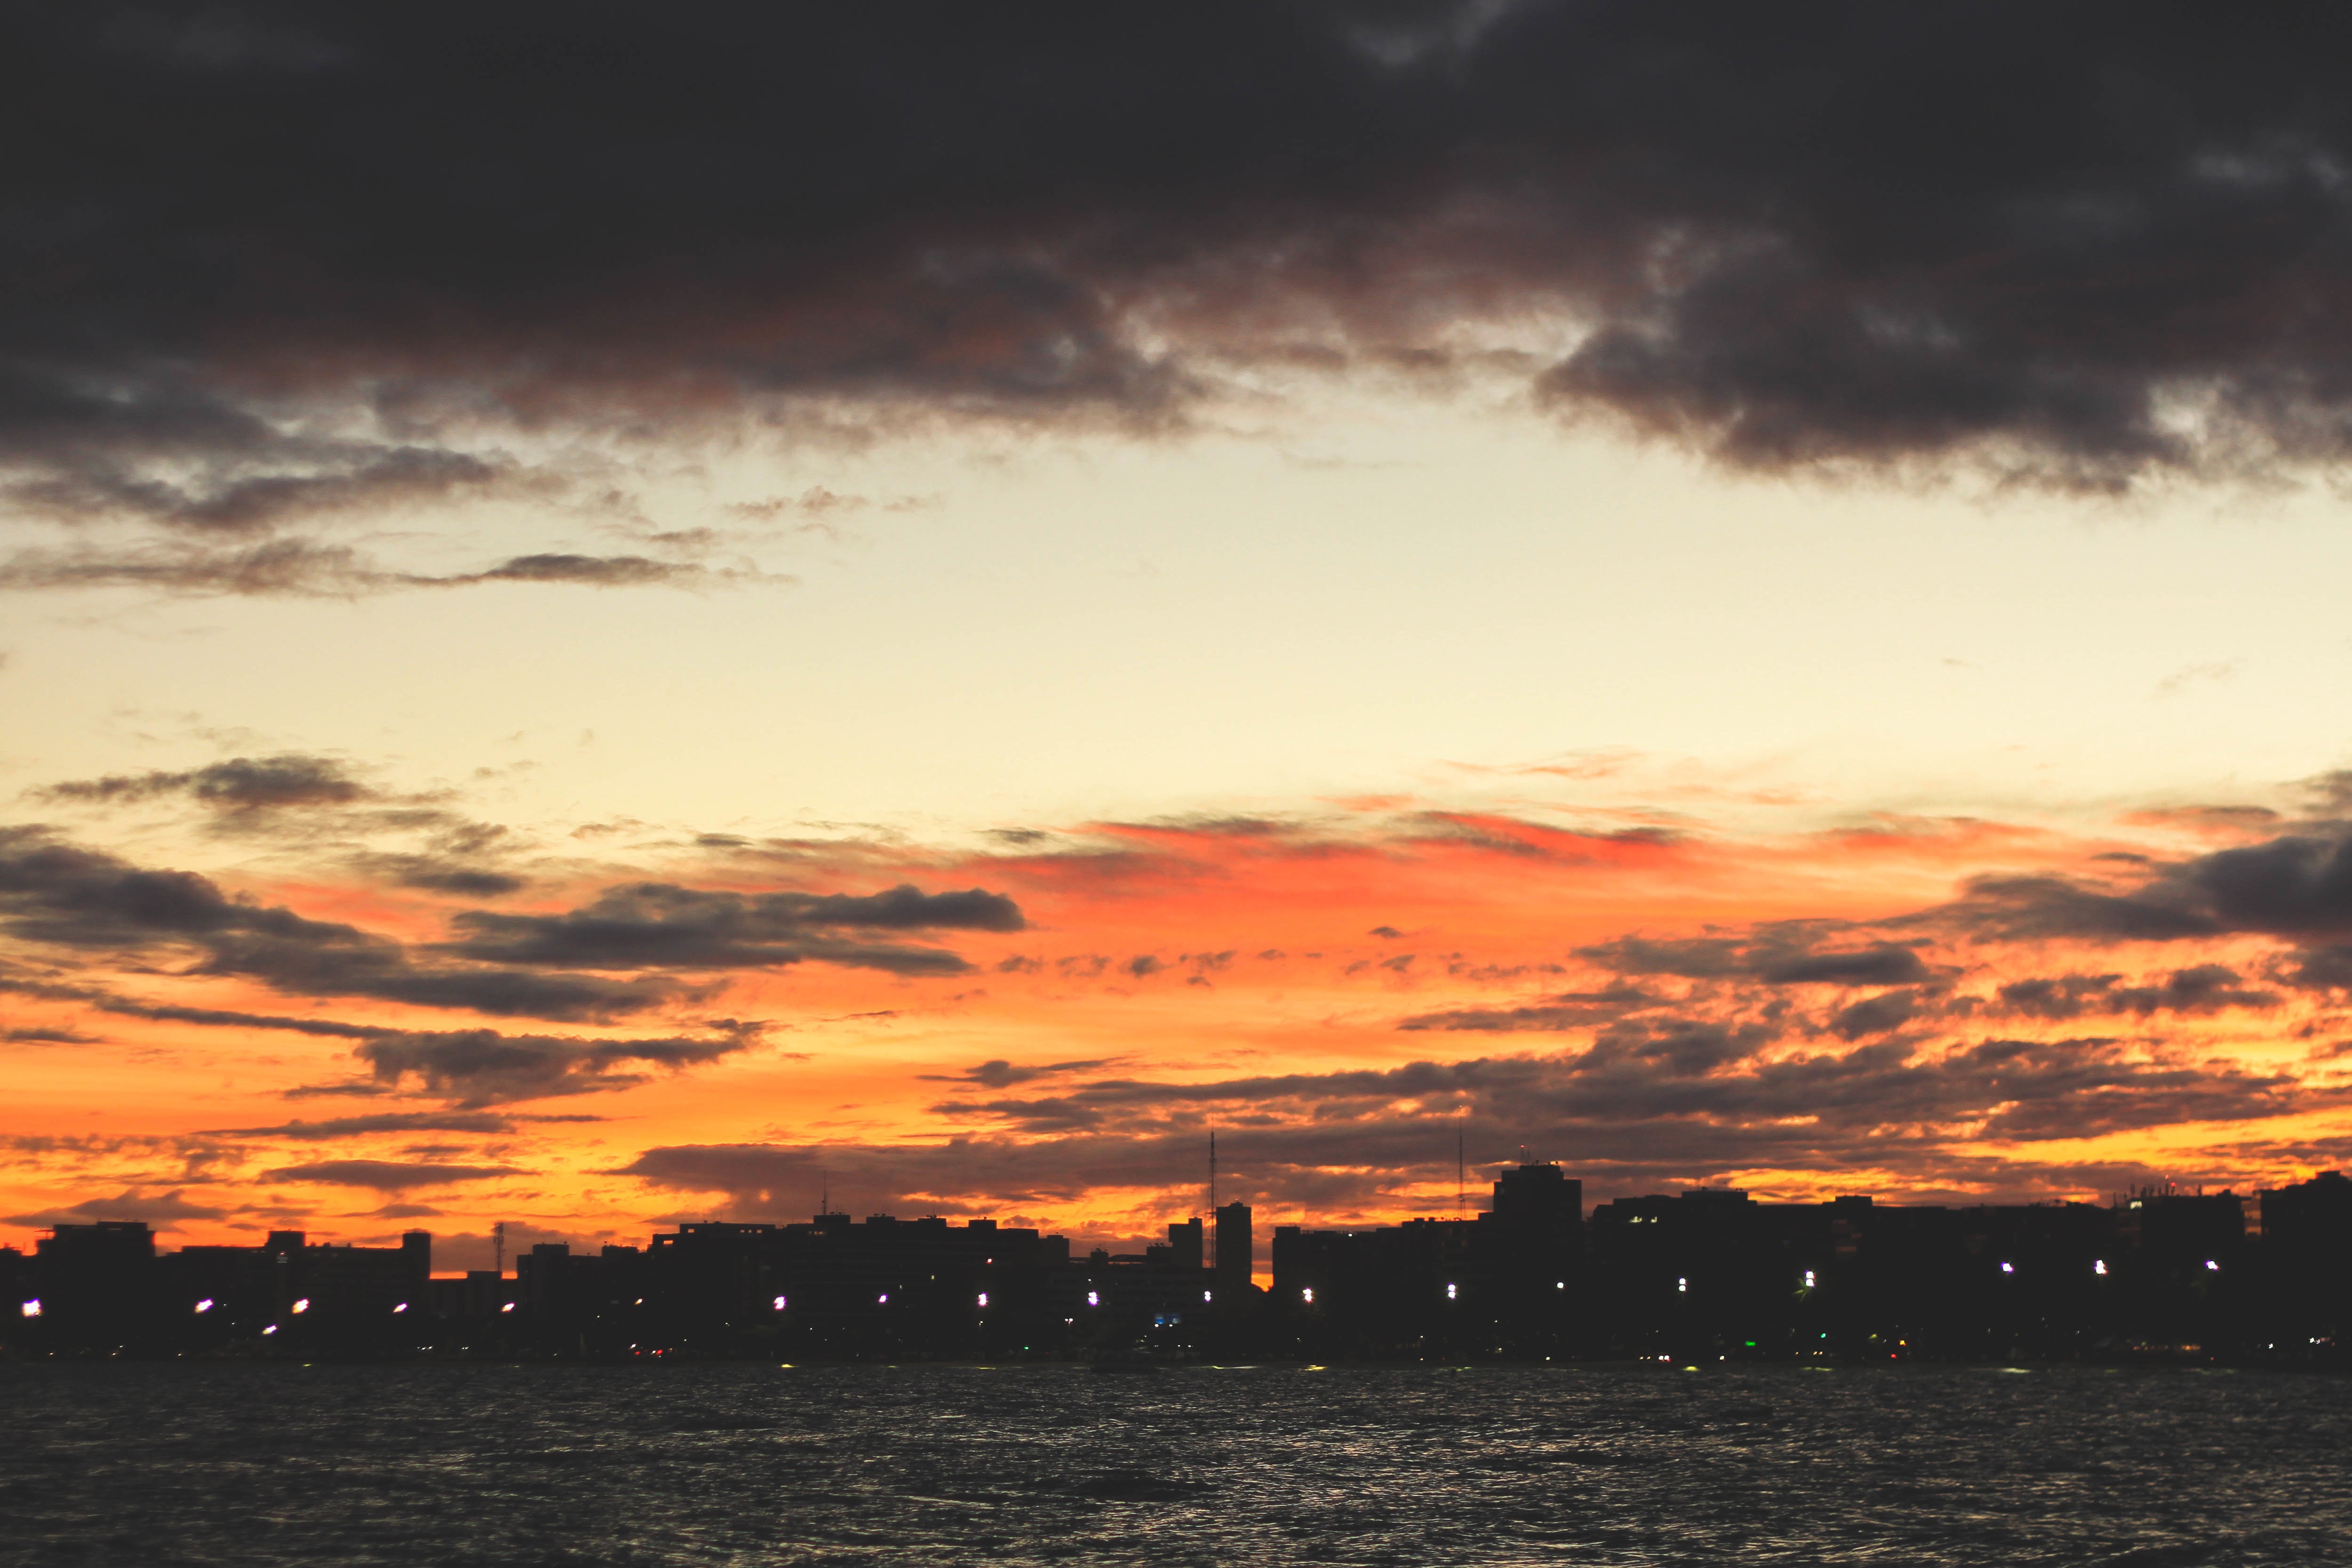
sea, coast, horizon, cloud, sky, sun, sunrise, sunset, sunlight, morning, dawn, dusk, evening, afterglow, red sky at morning